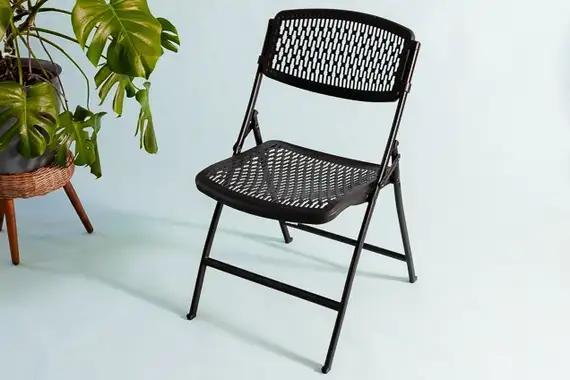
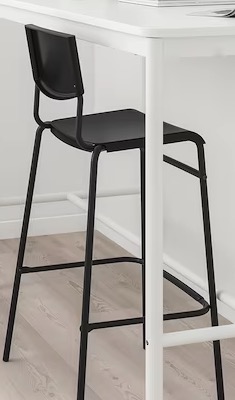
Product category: stool
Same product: no